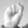
ASL letter: S